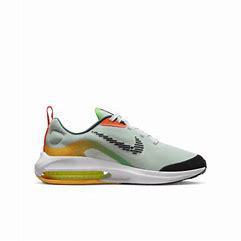
Brand: Nike
Model: Air Zoom Arcadia 2